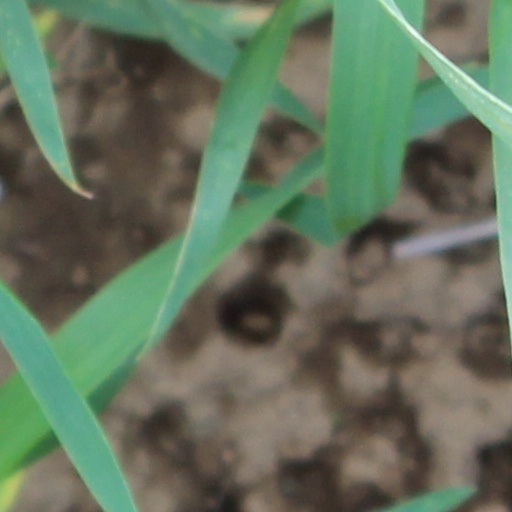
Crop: wheat